Happy Go Lucky (Veronica Mars)

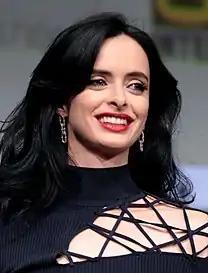
"Happy Go Lucky" marks Krysten Ritter's final appearance on the series.

"Happy Go Lucky" was written by Diane Ruggiero and directed by Steve Gomer, marking Ruggiero's twelfth writing credit and Gomer's third writing credit for the show (after "Lord of the Bling" and "Ahoy, Mateys!"). The episode was originally titled "Manning the Ship", despite the fact that it does not feature the Manning family, before being changed to the final title of "Happy Go Lucky." Despite being credited, Duncan (Teddy Dunn) and Dick (Ryan Hansen) do not appear in the episode. The episode features an appearance by Harry Hamlin as Aaron Echolls, the main antagonist of season 1, as well as appearances by important recurring characters such as Terrence Cook (Jeffrey Sams), Gia Goodman (Krysten Ritter) and Woody Goodman (Steve Guttenberg).